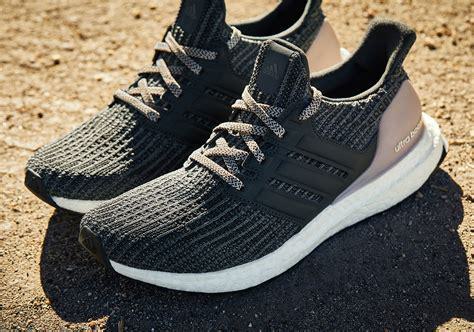
Brand: Adidas
Model: Ultraboost